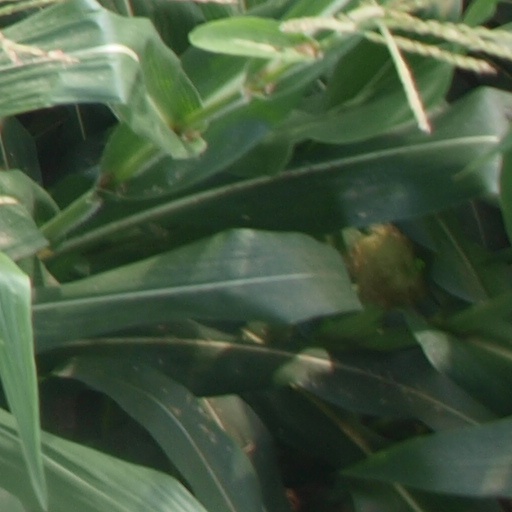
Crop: maize; corn